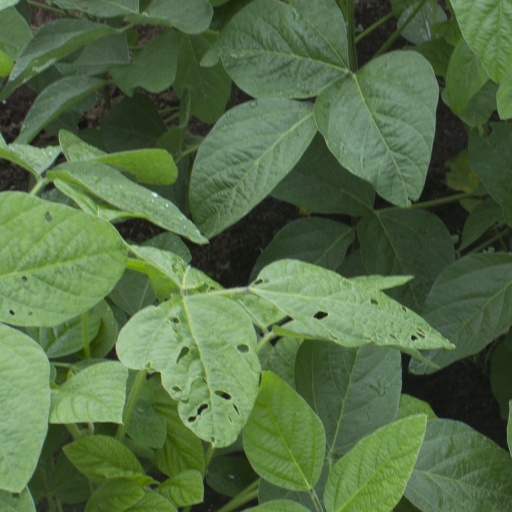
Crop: soybean